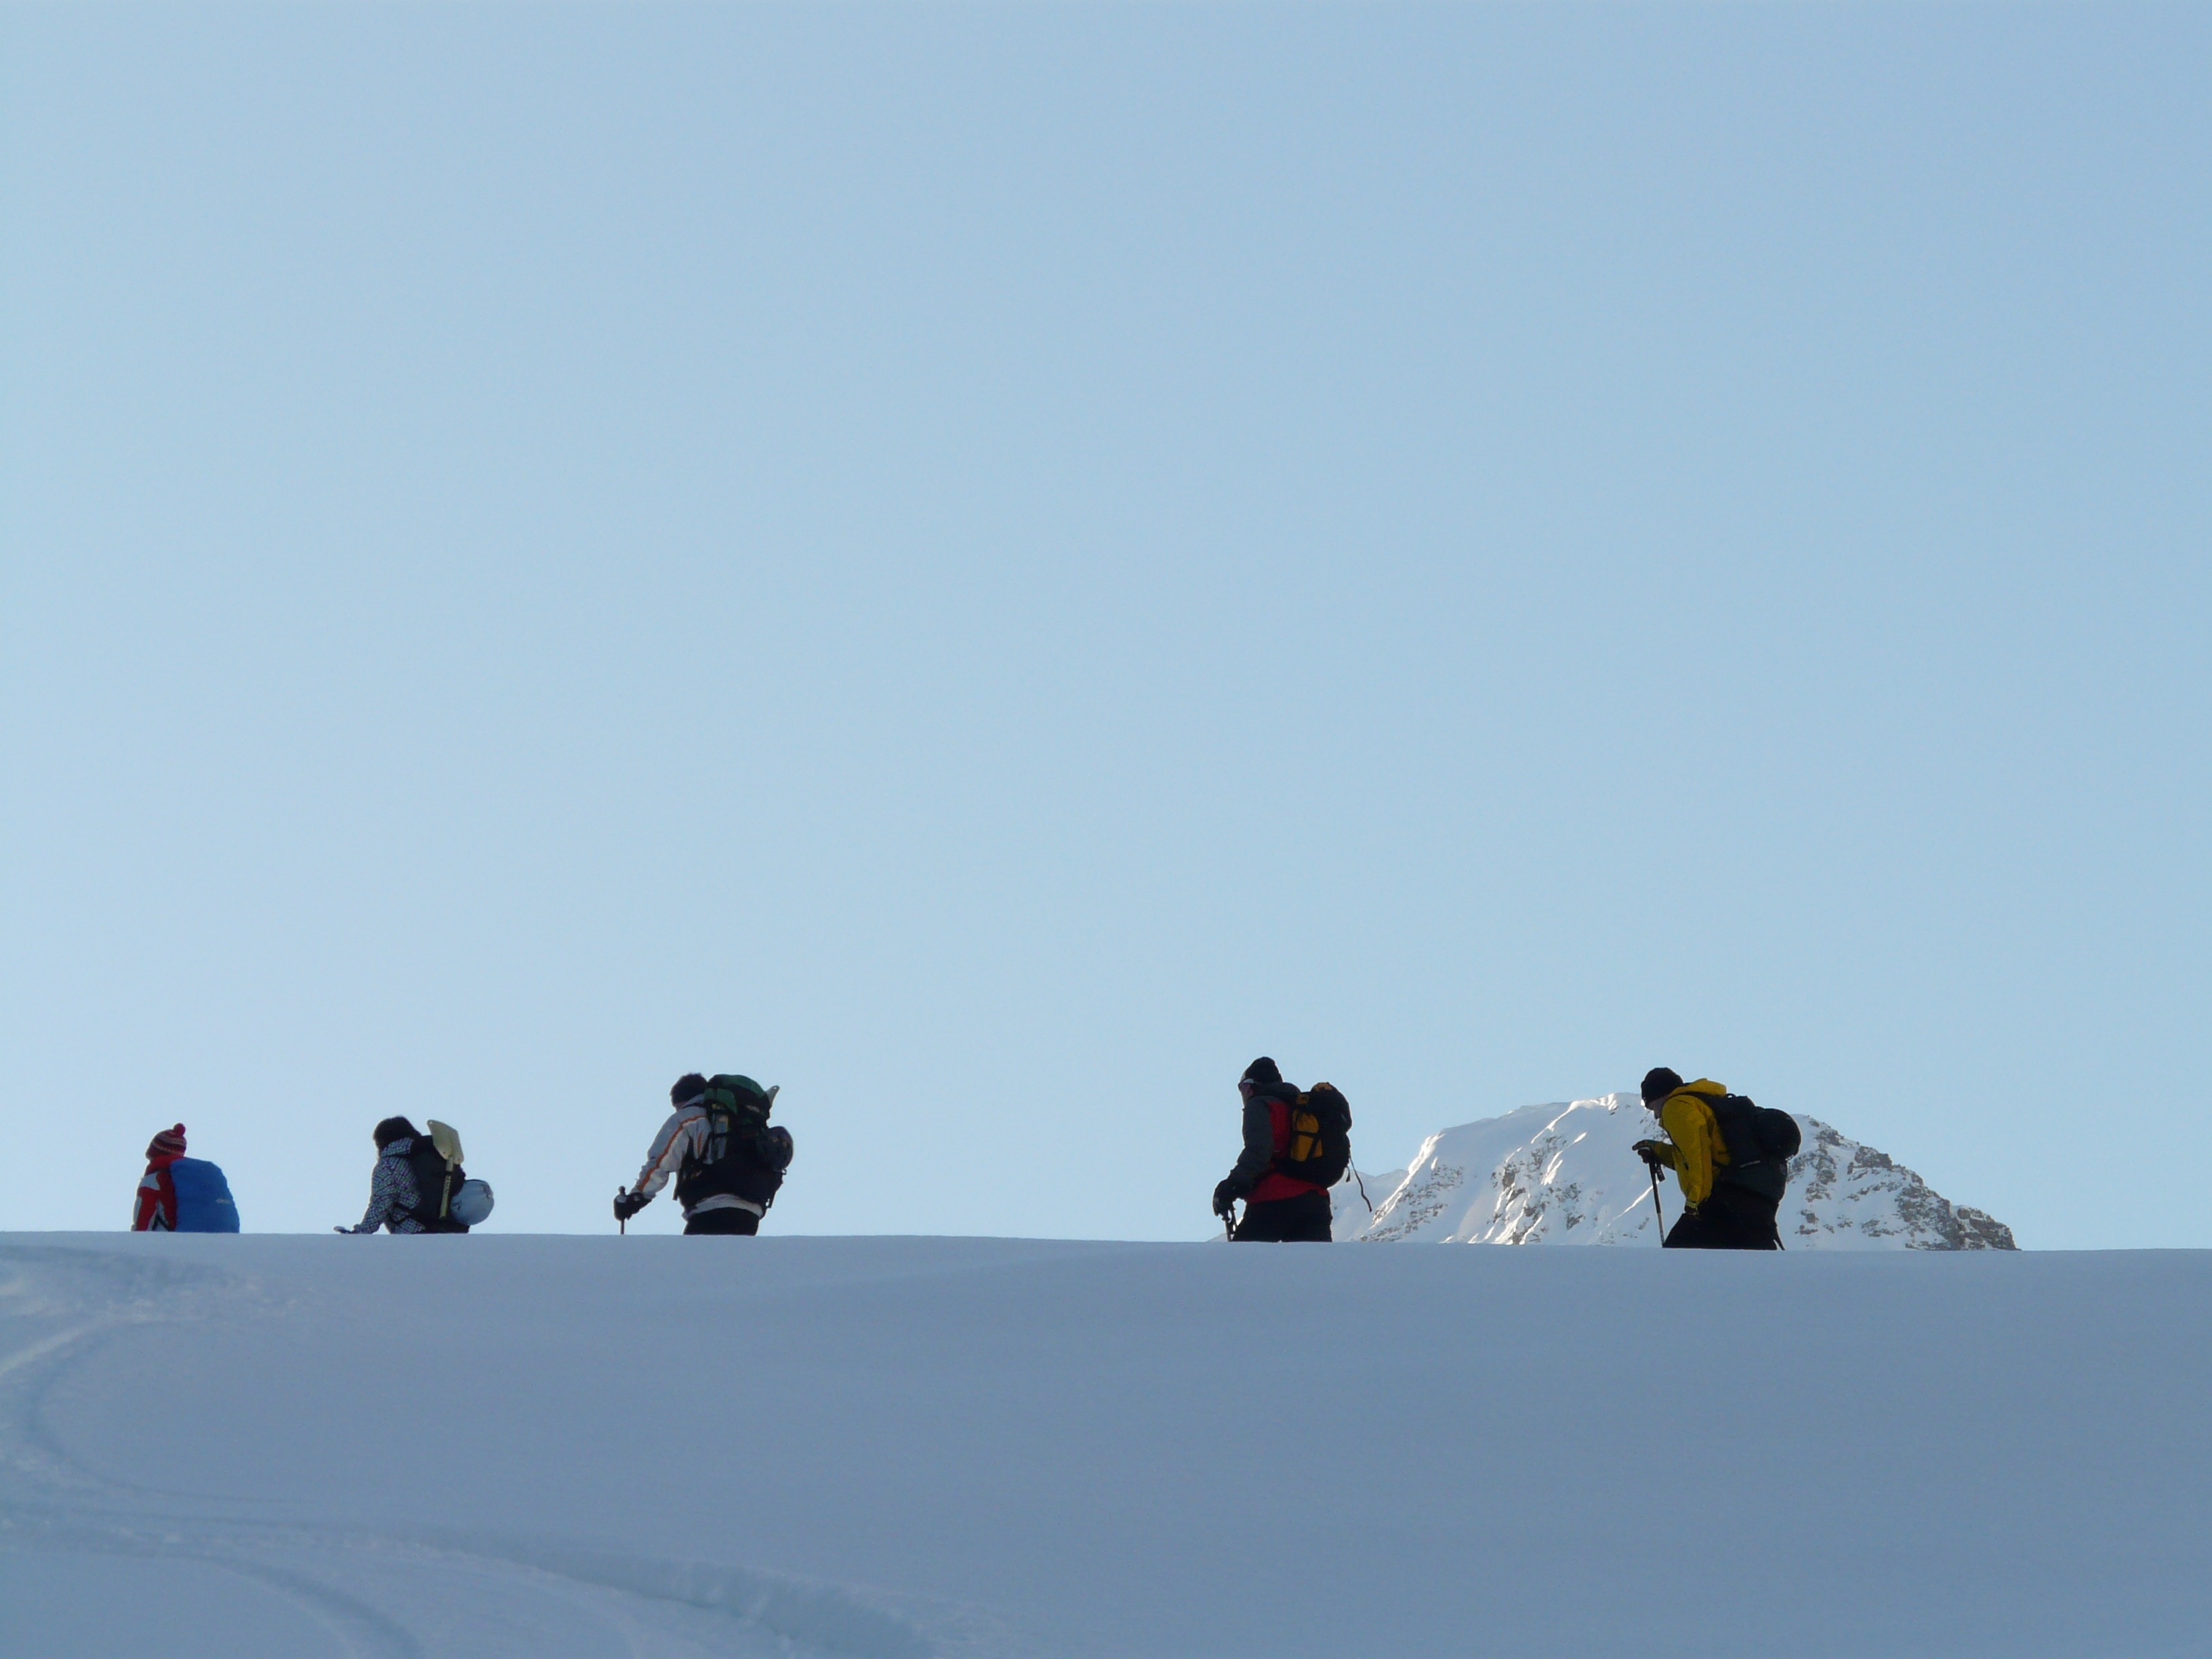
mountain, snow, cold, winter, run, vehicle, hike, arctic, skiing, mountaineering, winter sport, sports, mountains, rise, backcountry skiiing, tourers, winter hike, snow shoe trek, geological phenomenon, endurance sports